Warner Bros. Movie World

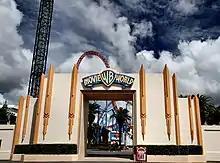
The park's entrance archway, with a banner displaying "WB MOVIE WORLD".

In October 1988, Village acquired a large lot of swampy land adjacent to the studio complex from investment company Ariadne Australia (which had been crippled by the 1987 Black Monday stock market crash). The following month, Village persuaded Warner to acquire 50% of the studio and announced that a theme park, provisionally named Warner World, was to be built on the recently acquired land. Warner recognised the value proposition in the theme park more than in the studio. In July 1989, the two companies entered a joint venture to develop the park with Pivot Leisure, part-owners of a property trust in Sea World, a local marine mammal park. American designer C. V. Wood was commissioned that year to design the park. He had six park designs in his portfolio at the time, including Six Flags Over Texas and Disneyland, and modelled Movie World's layout on Universal Studios Hollywood and Disney's Hollywood Studios. It was scaled to let up to 13,000 guests visit all attractions in a single day, even during peak periods. Construction took about 16 months, relied on labour from local workers as much as possible and cost an estimated $120–140 million, of which Pivot contributed about $30 million.